Hans Apel

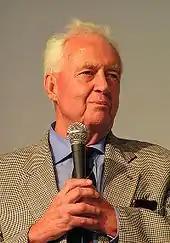
Apel in 2005

Apel joined the SPD in 1955. From 1970 to 1988, he was a member of the National Executive (Bundesvorstand) of the SPD, and from 1986 to 1988 he was also a member of the executive board ("Präsidium").